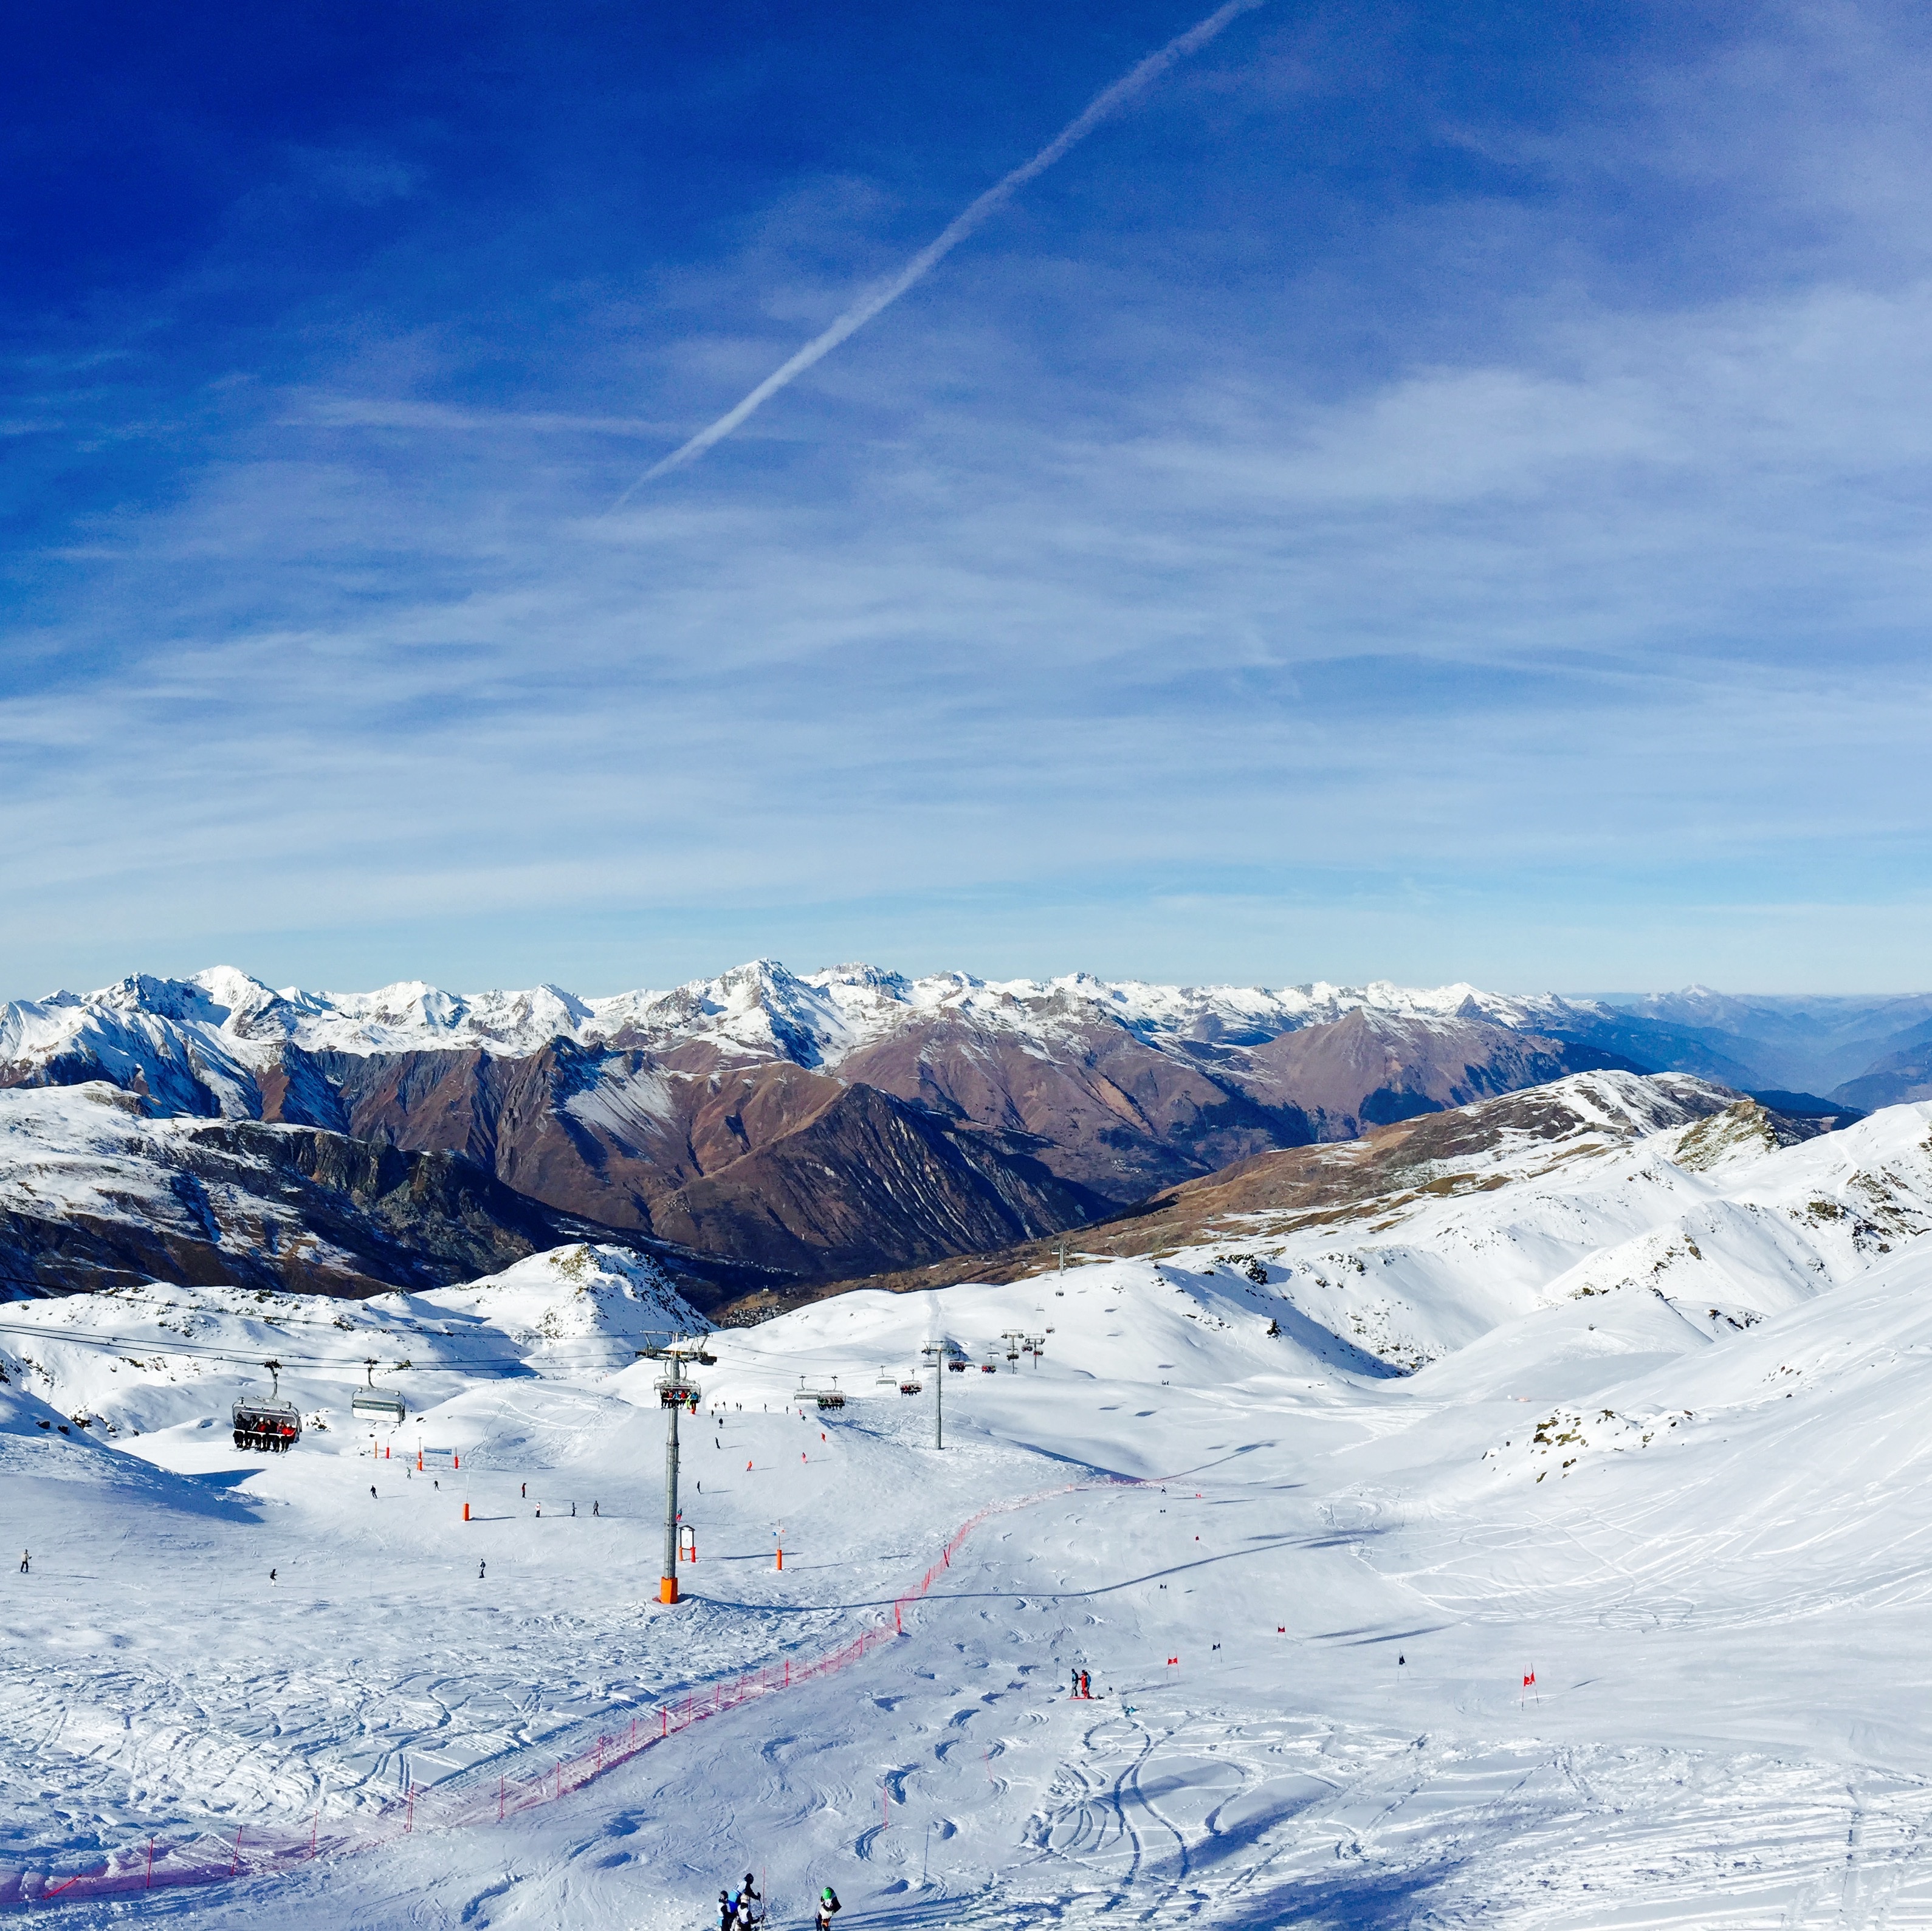
mountain, snow, winter, cloud, sky, mountain range, ski lift, weather, arctic, skiing, season, ridge, winter sport, resort, alps, ski, plateau, ski resort, piste, landform, ski touring, ski mountaineering, ski equipment, alpine skiing, geographical feature, mountainous landforms, geological phenomenon